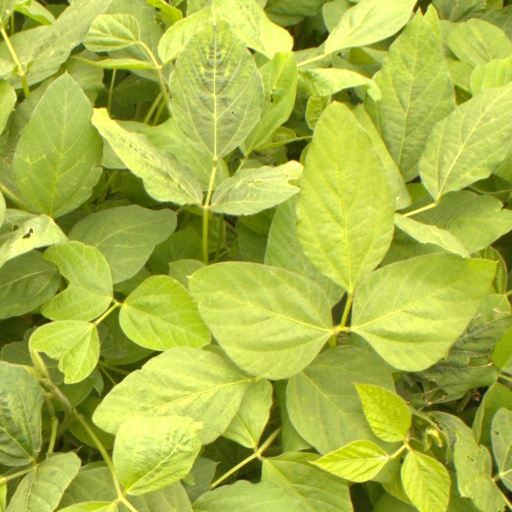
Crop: soybean